Wild Mouse (film)

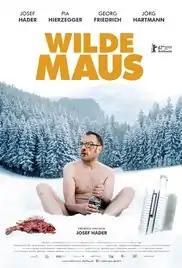
Film poster

Wild Mouse is a 2017 Austrian comedy film directed by Josef Hader. It was selected to compete for the Golden Bear in the main competition section of the 67th Berlin International Film Festival.